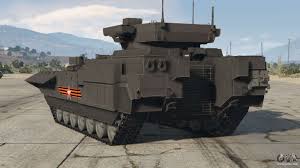
Label: BMP